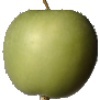
Label: apple_granny_smith